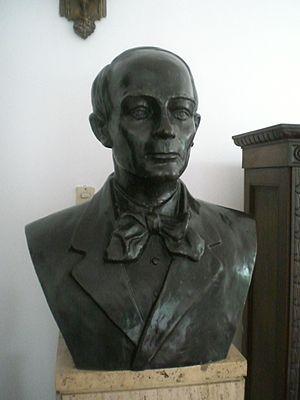
Cecilio Acosta est un écrivain vénézuélien.